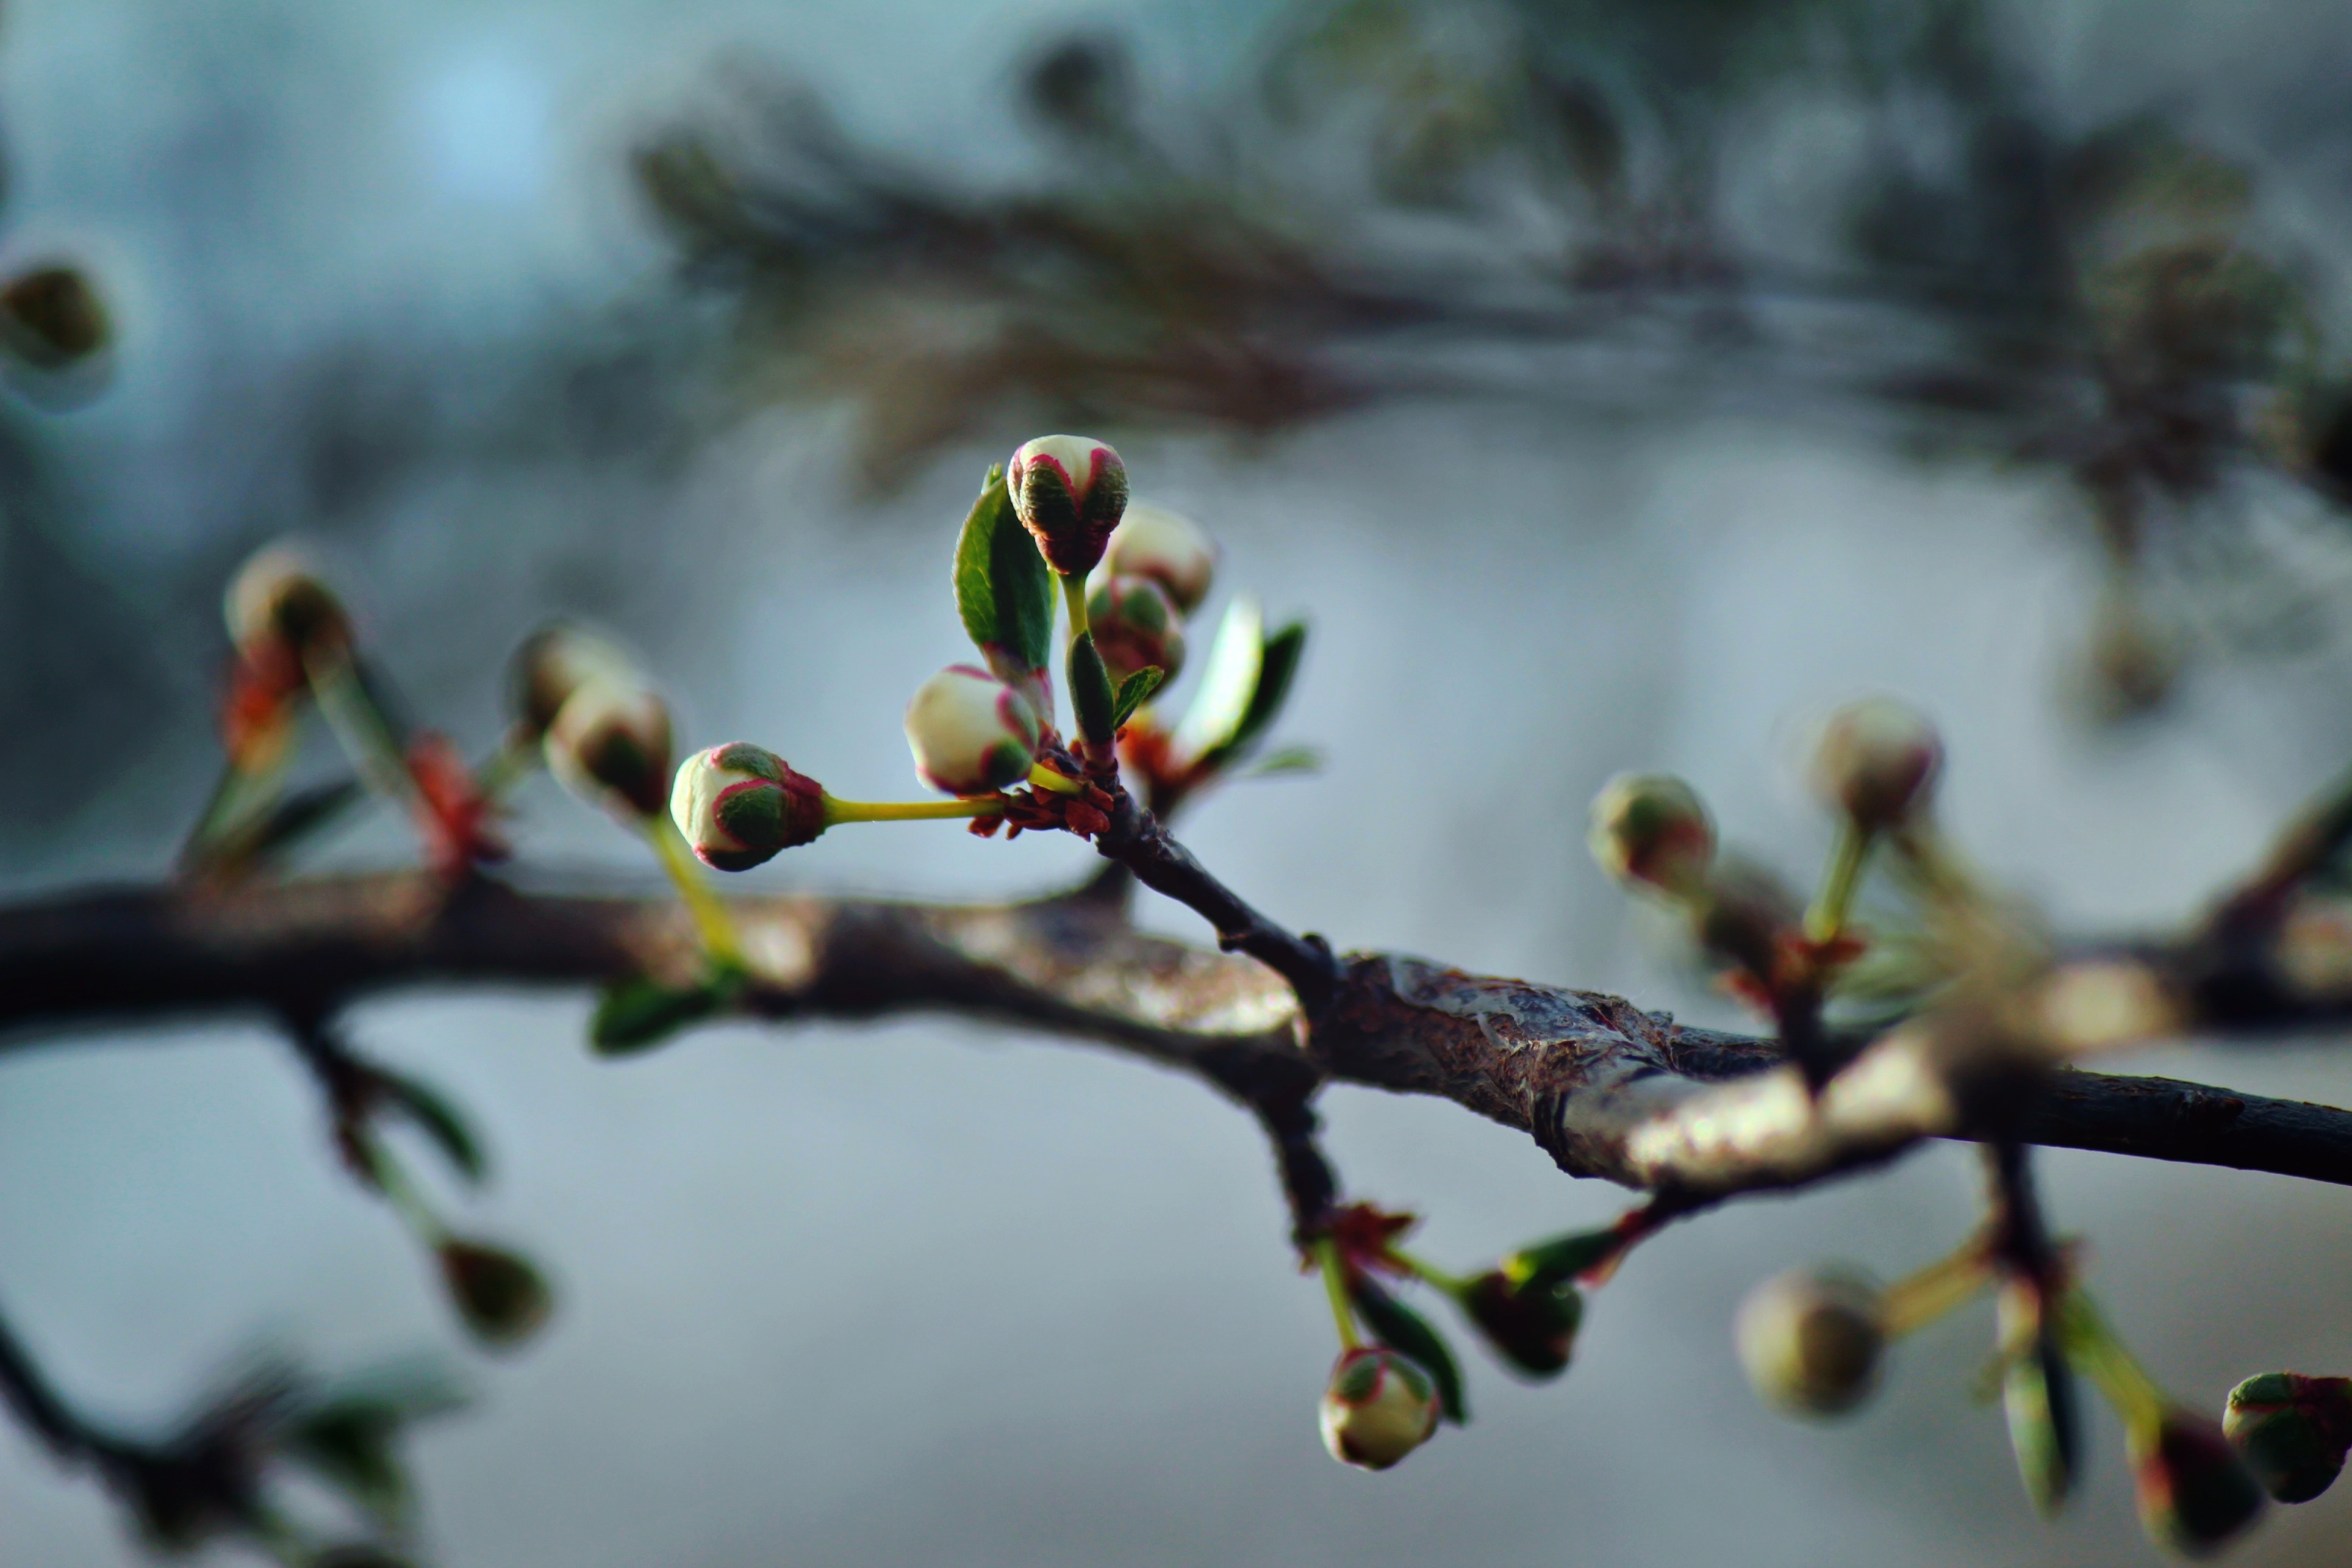
tree, nature, branch, blossom, plant, leaf, flower, spring, green, produce, botany, flora, season, twig, close up, bud, macro photography, plant stem, woody plant, thorns spines and prickles